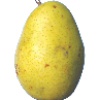
Label: Pear Monster 1